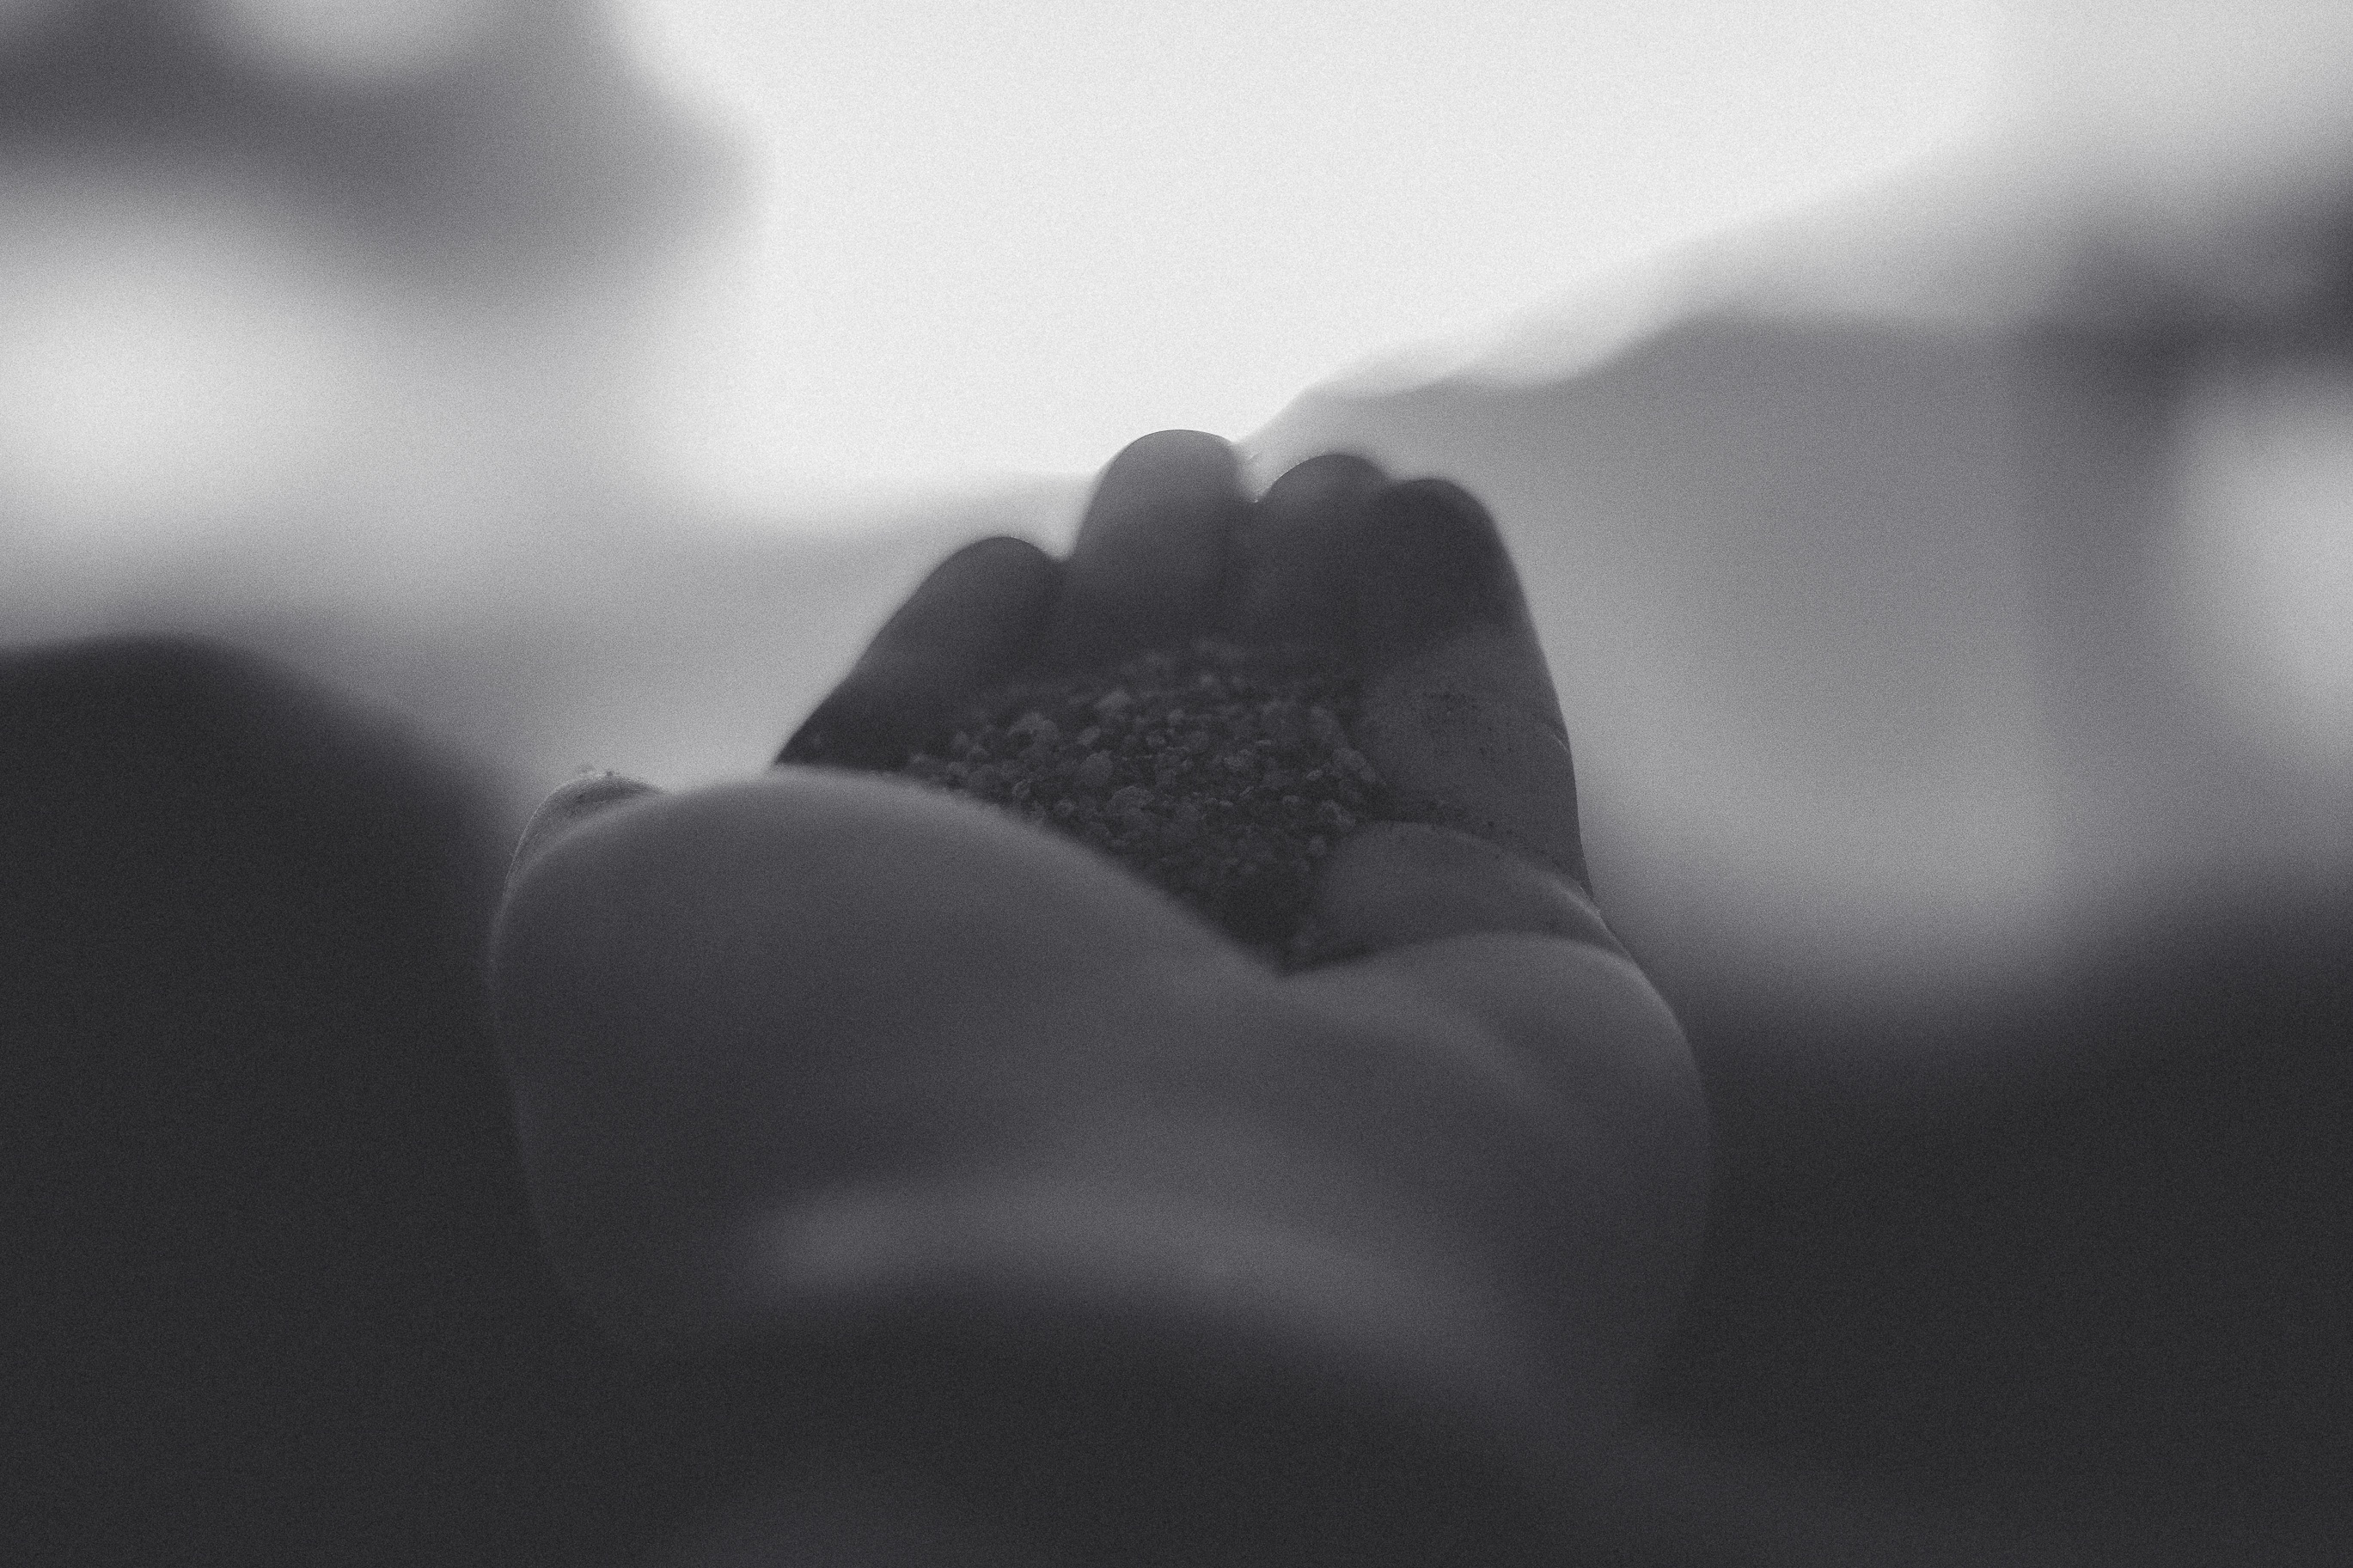
hand, light, black and white, white, photography, flower, petal, weather, shadow, darkness, blue, black, monochrome, close up, eye, organ, emotion, macro photography, monochrome photography